Melozzo da Forlì

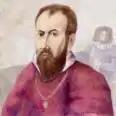
Self-portrait

Melozzo da Forlì ( – 8 November 1494) was an Italian Renaissance painter and architect. His fresco paintings are notable for the use of foreshortening. He was the most important member of the Forlì painting school.